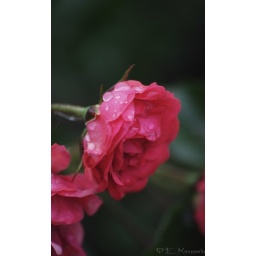
...and girls in white dresses. Some old photos frome 19/7 - 2009.